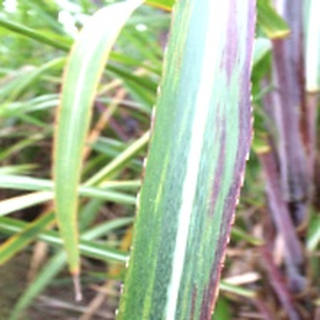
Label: sugarcane_bacterial_blight